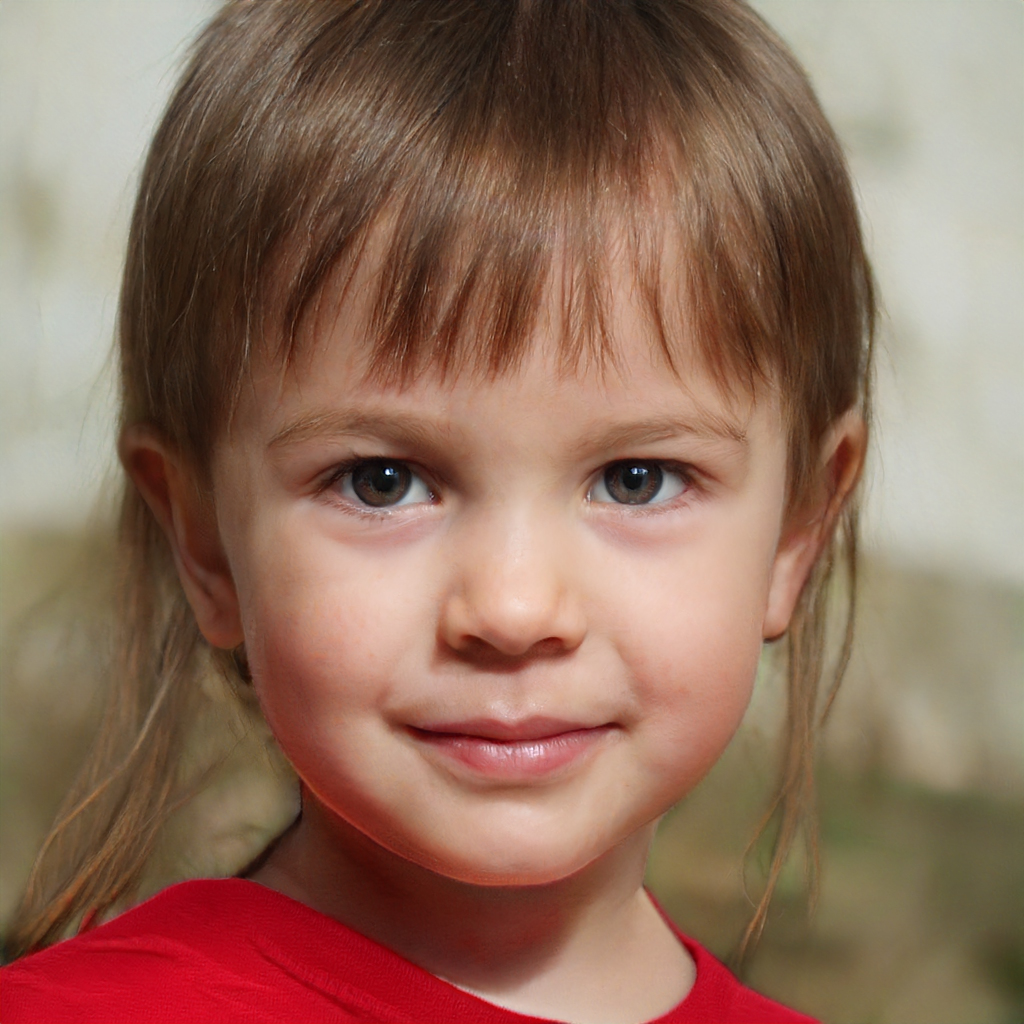
Label: No Watermark